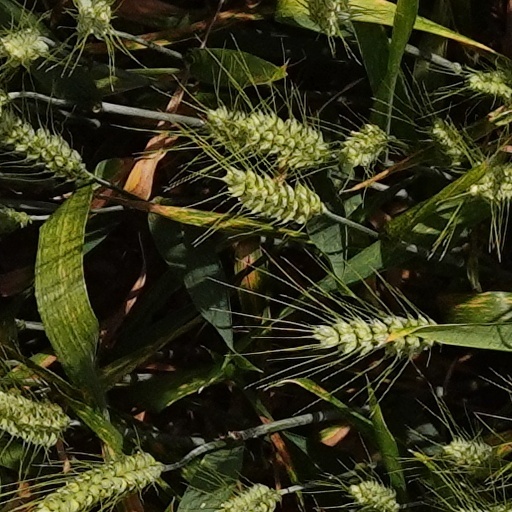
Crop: wheat